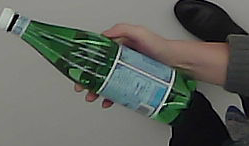
Product: sanpellegrino_water